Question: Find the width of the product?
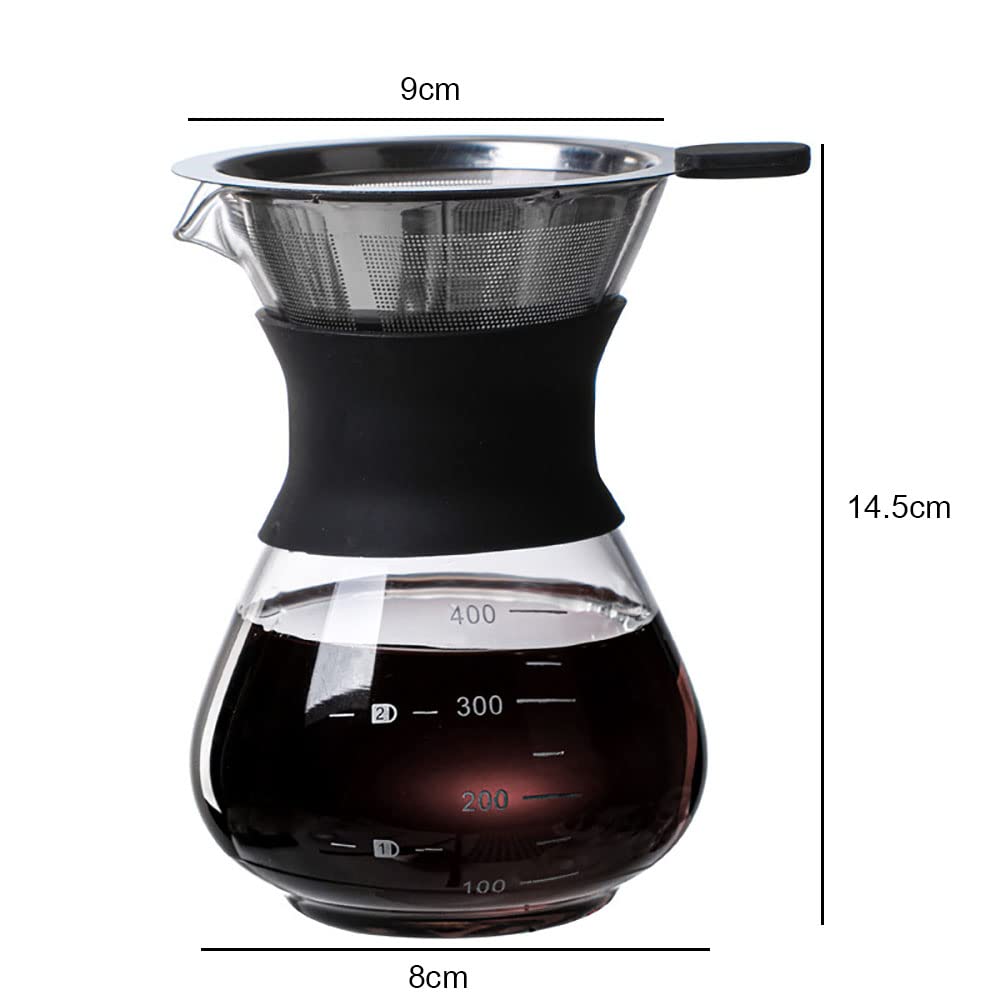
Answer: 8.0 centimetre